Superior orbital fissure

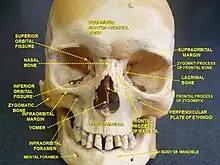
Superior orbital fissure.

The superior orbital fissure is usually 22 mm wide in adults, and is much larger medially. Its boundaries are formed by the (caudal surface of the) lesser wing of the sphenoid bone, and (medial border of the) greater wing of the sphenoid bone.